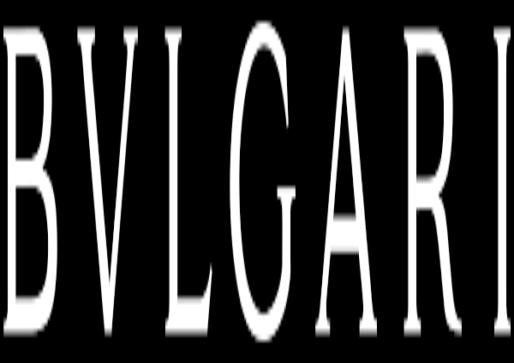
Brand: Bulgari
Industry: Clothes